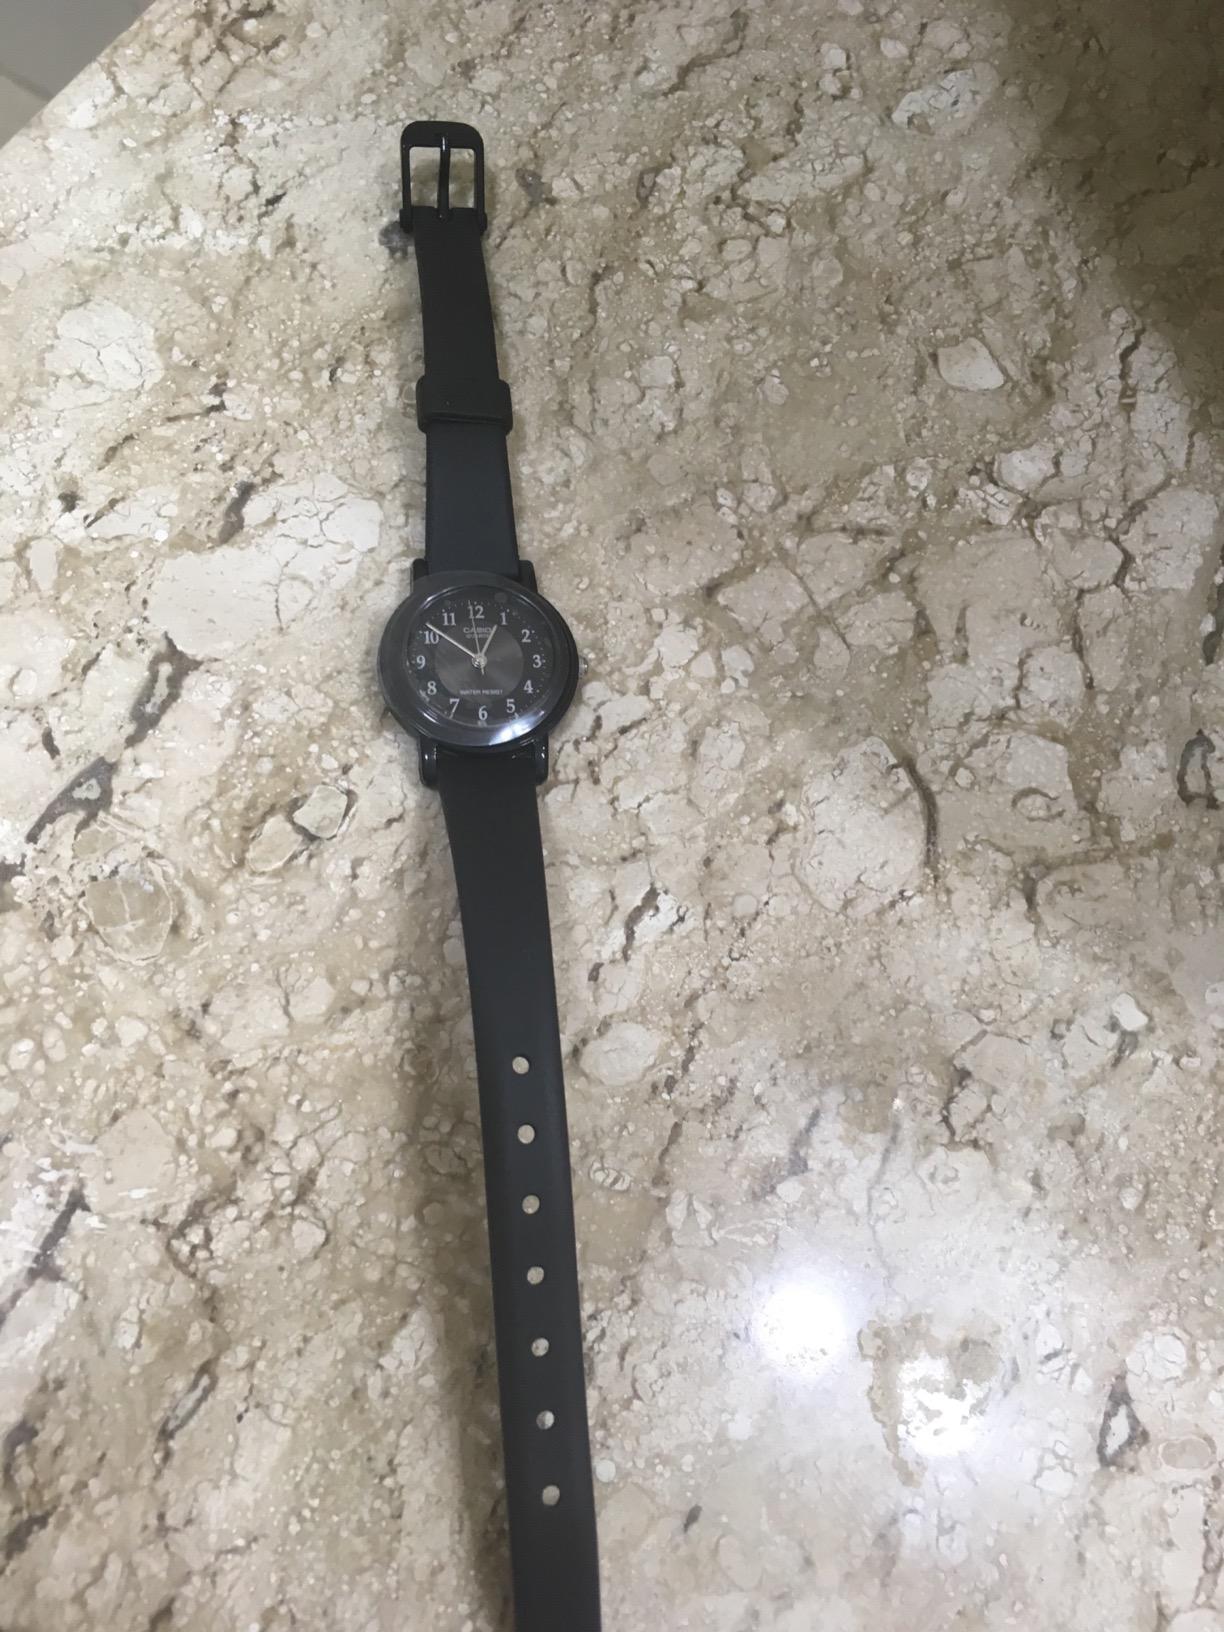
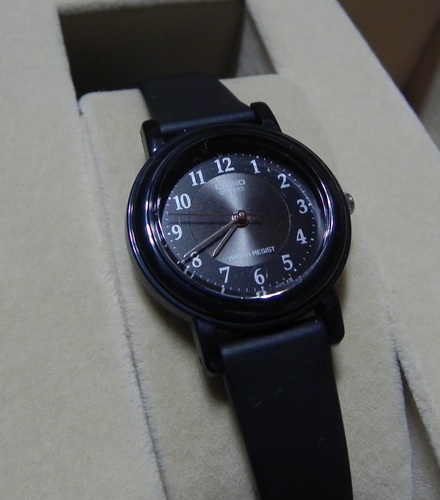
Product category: accessories_watch
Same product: yes